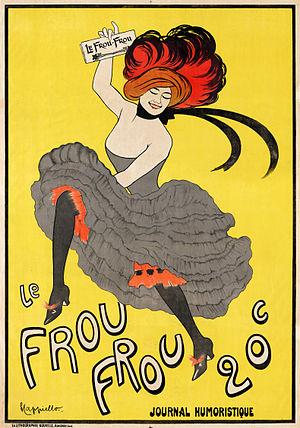
Le Frou-frou est un hebdomadaire humoristique français fondé en 1900 et disparu en 1923.
Leonetto Cappiello, né à Livourne le 9 avril 1875 et mort à Cannes le 2 février 1942, est un peintre, illustrateur, caricaturiste et affichiste italien, naturalisé français en 1930.